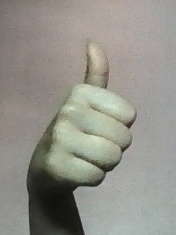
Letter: aleff